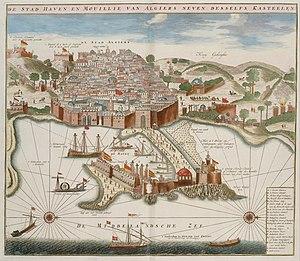
Gravure ancienne hollandaise. ""De Stad Haven En Mouillie Van Algiers Neven Desselfs Kasteelen"" (la cité, le port et le môle d'Alger)"
Alger, est la capitale de l'Algérie et en est la ville la plus peuplée.
La régence d'Alger est un ancien État d'Afrique du Nord, intégré à l'Empire ottoman tout en étant autonome, dont l'existence, de 1516 à 1830, a précédé la colonisation de l'Algérie par la France. Située entre la régence de Tunis, à partir de 1574, à l'Est et l'Empire chérifien, à partir de 1553, à l'ouest, la Régence s'étendait à l'origine dans des limites allant de La Calle à l'Est aux Trara à l'ouest et d'Alger à Biskra, et s'est ensuite déployée jusqu'aux actuelles frontières orientale et occidentale de l'Algérie.
Mohamed Ben Othmane, en arabe : محمد بن عثمان, né vers 1710 à Alger et mort en fonction le 12 juillet 1791 est un dey d'Alger ayant gouverné de 1766 à sa mort.
Le bombardement d'Alger de 1784 est une opération militaire espagnole menée en 1784 par Antoine Barcelo à la suite de son échec l'année précédente.